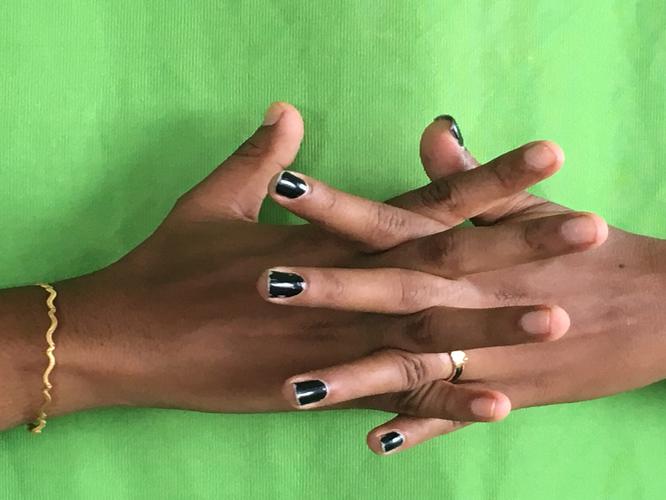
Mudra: Karkatta
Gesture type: double_hand